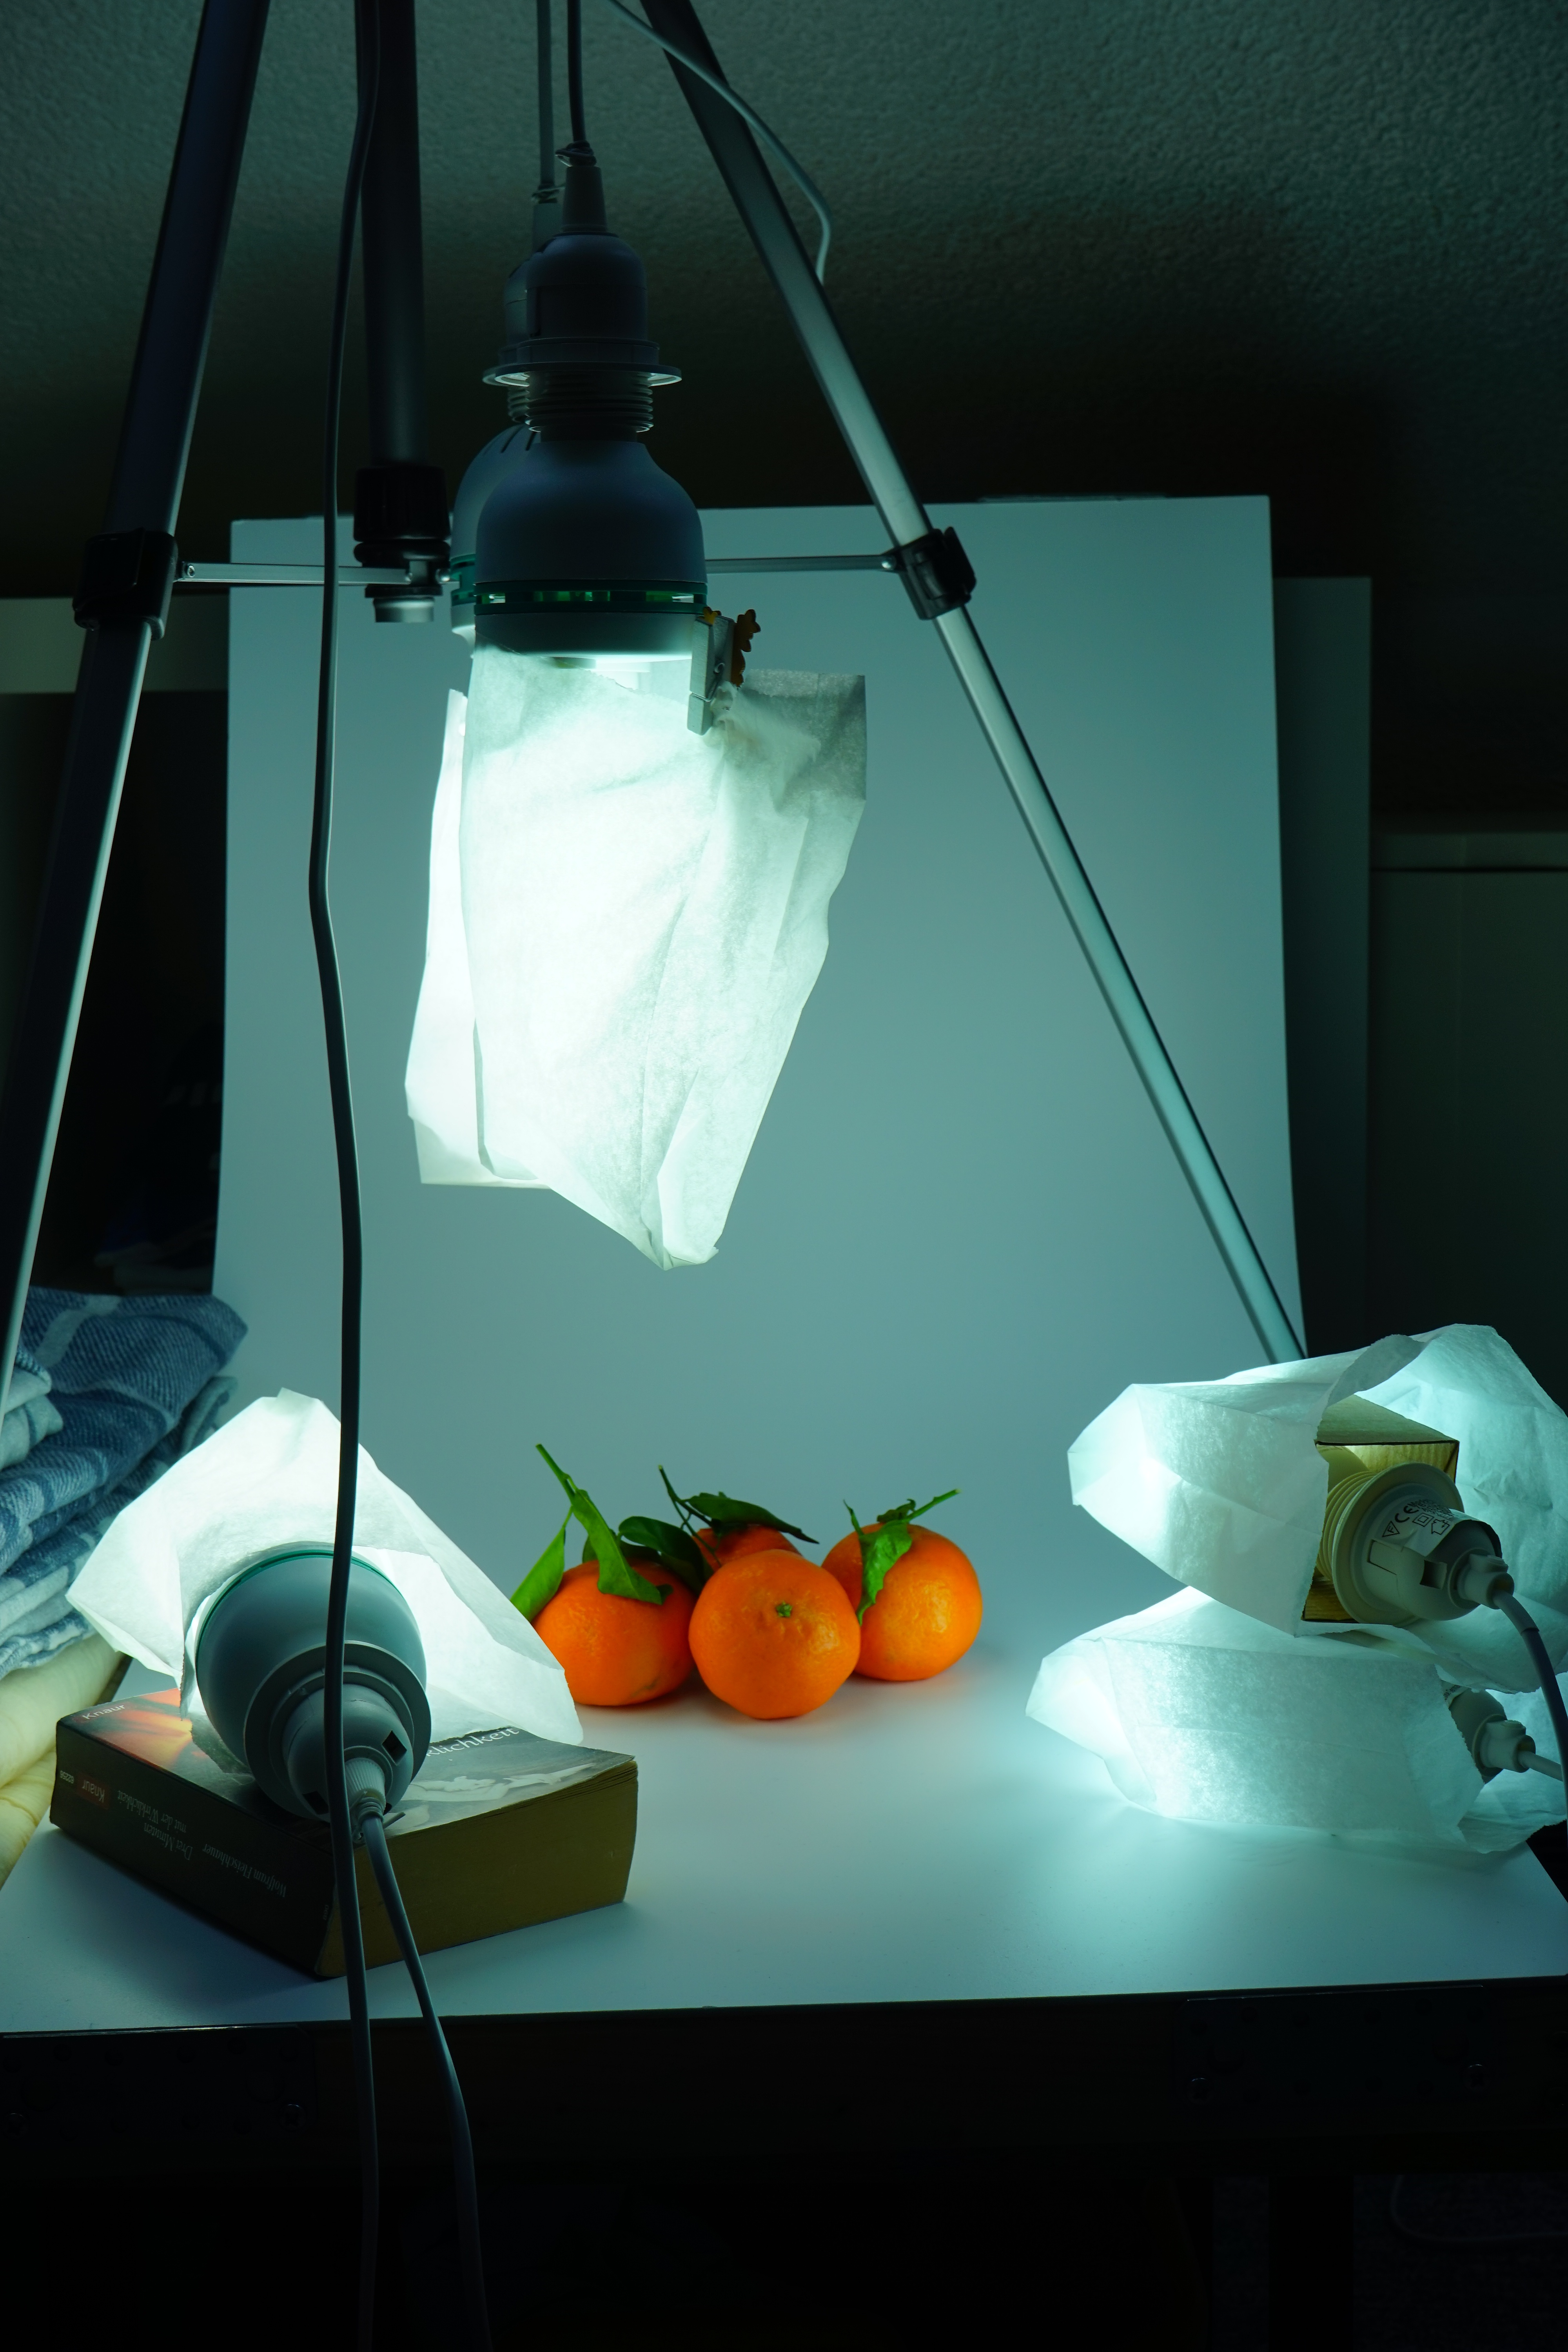
table, light, white, photography, window, glass, green, color, lamp, room, lighting, still life, painting, interior design, product, art, lights, design, light fixture, oranges, experiment, fillet, tangerines, cut out, white light, still life photography, object photography, camera table, experimental set up, photo desk, cut recording, cold light